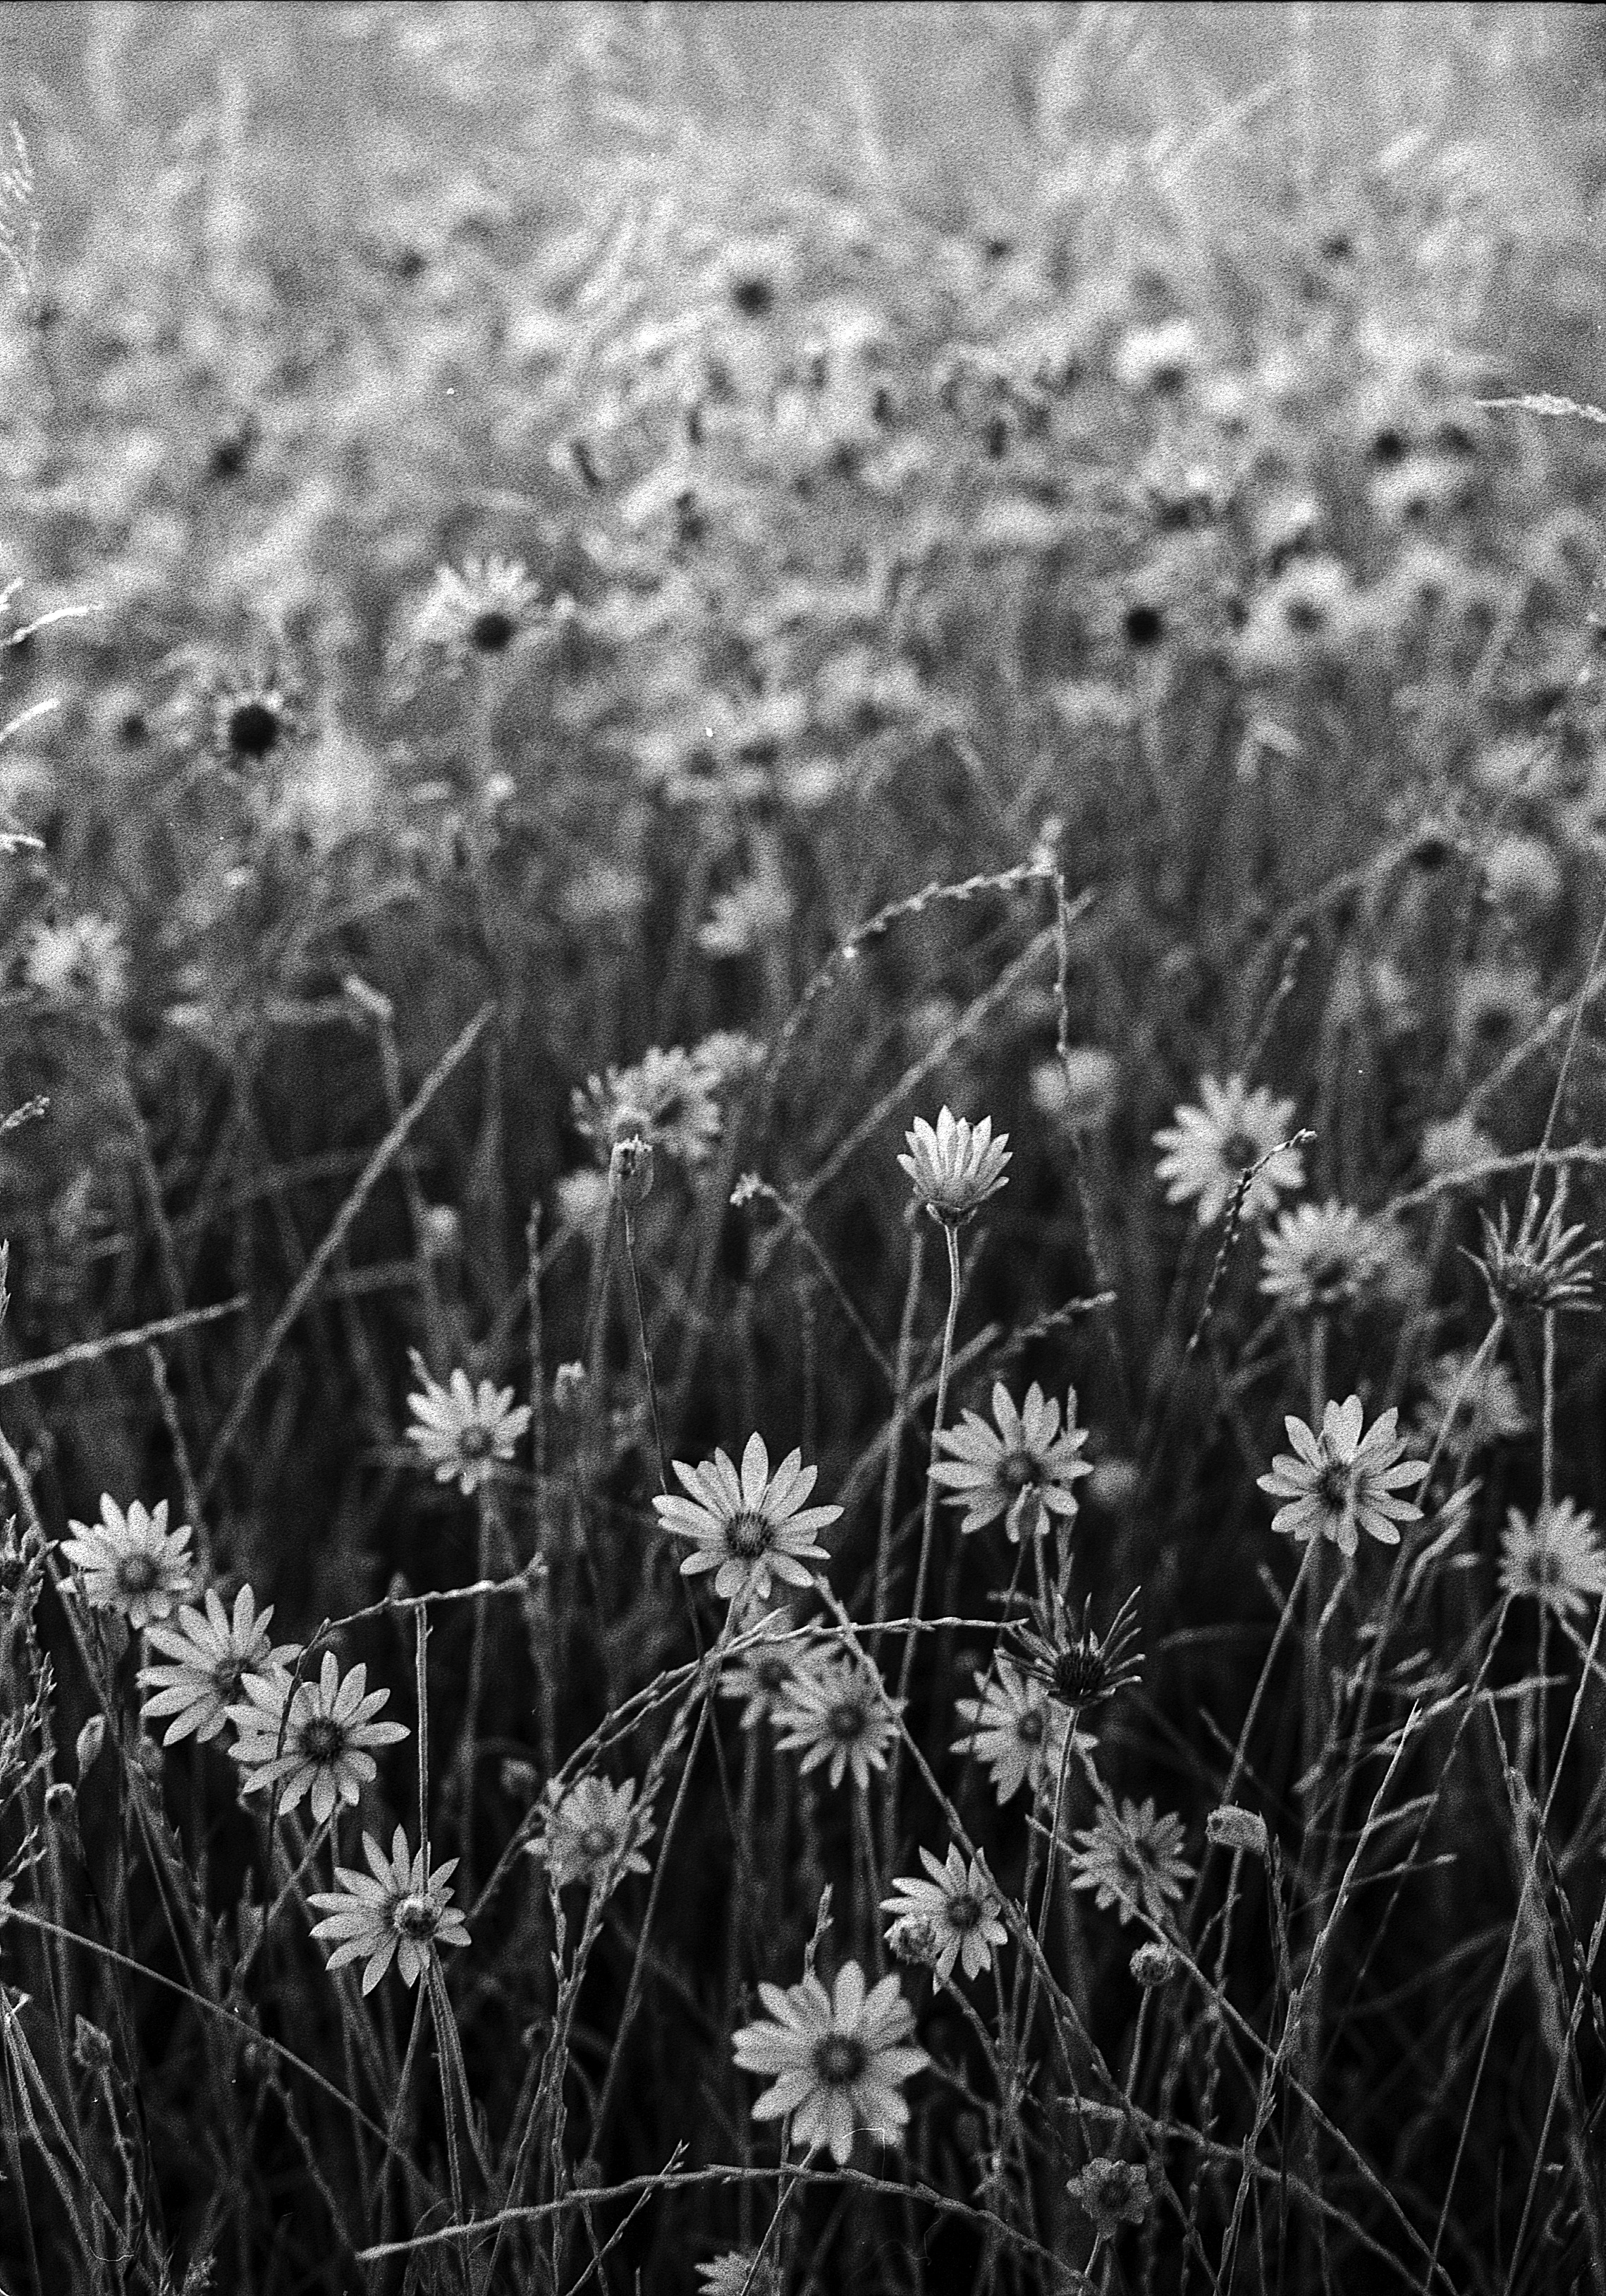
nature, grass, branch, black and white, plant, white, field, photography, meadow, prairie, sunlight, flower, petal, bloom, summer, foliage, natural, peace, fresh, romance, romantic, soil, botany, black, monochrome, flora, wildflower, flowers, meditation, macro photography, flowering plant, monochrome photography, grass family, plant stem